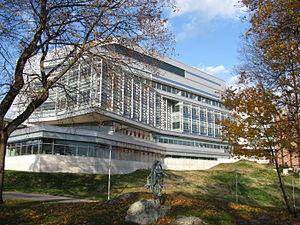
L'université Brandeis est une université privée américaine située à Waltham dans le Massachusetts, à 16 km à l'ouest de Boston.